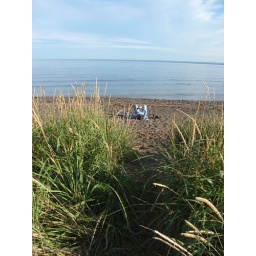
my boy on the beach from standing in our camp site. -best viewed large-